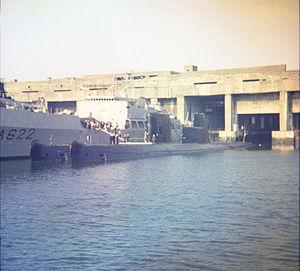
Escale de deux sous-marins d'escadre l' ""Espadon"" et le ""Dauphin avec leur navire de soutien logistique le ""Rhone"" dans le port de La Pallice. L' ""Espadon construit en 1955 et désarmé en 1985 est maintenant exposé à l'écomusée de Saint-Nazaire depuis 1987. En revanche, le ""Dauphin"" construit en 1953 et désarmé en 1992 a servi comme cible au large de Toulon. Le ""Rhône"" construit en 1962 a été désarmé en 1997. Au premier plan, le ""Dauphin"". Photographie prise en juillet 1969 au port de commerce de La Rochelle-Pallice."
L'Espadon (S637) est un sous-marin classique de la Marine nationale française de classe Narval.
La Classe Narval était une classe de sous-marins d'attaque à propulsion classique construits en France à la fin des années 1950 pour les forces sous-marines de la Marine nationale française.
Les Forces sous-marines sont une des quatre grandes composantes de la Marine française. Cette force maritime regroupe l'ensemble des sous-marins français. Depuis la dissolution de la dernière formation de sous-marins conventionnels en 1999, la Force océanique stratégique a le commandement de l'ensemble des FSM et les deux termes sont devenus synonymes.
Cet article dresse la liste des sous-marins français de manière chronologique et selon leur classe. Seuls sont recensés les sous-marins militaires opérationnels construits en France ou utilisés par la Marine nationale.
Le Dauphin est un sous-marin de la Marine nationale française. Ce navire, construit à l'arsenal de Cherbourg, qui appartient à la classe océanique Narval, est lancé en 1955. Puis il est refondu à la base sous-marine de Lorient en 1966, enfin il devient un navire d'expérimentation en 1984. Il est condamné en octobre 1993 et fini coulé comme cible le 17 décembre 2003.